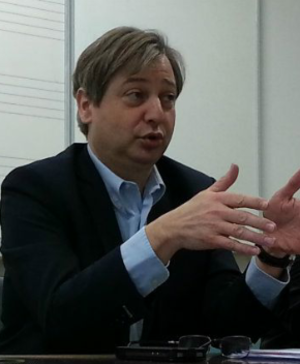
Photo
Ceci est une liste des maires successifs de la ville de Metz.
François Grosdidier est un homme politique français, né le 25 février 1961 à Metz.